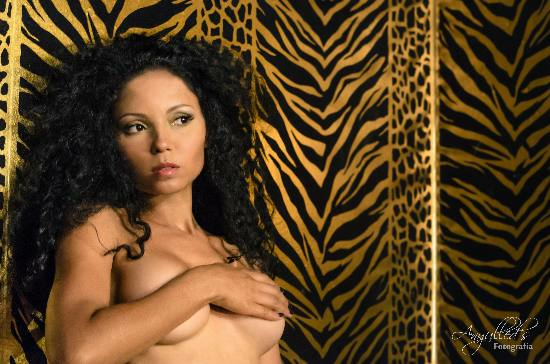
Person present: Yes